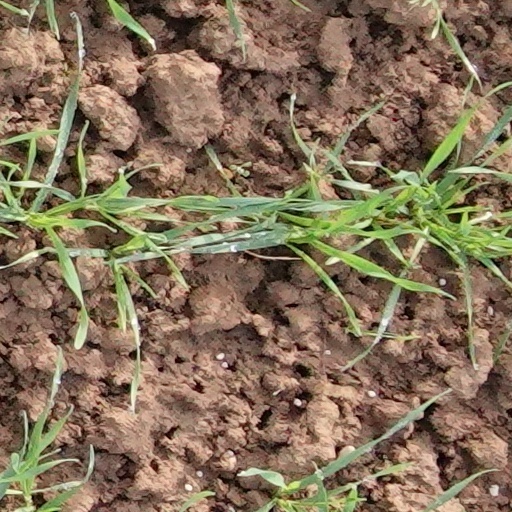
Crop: wheat